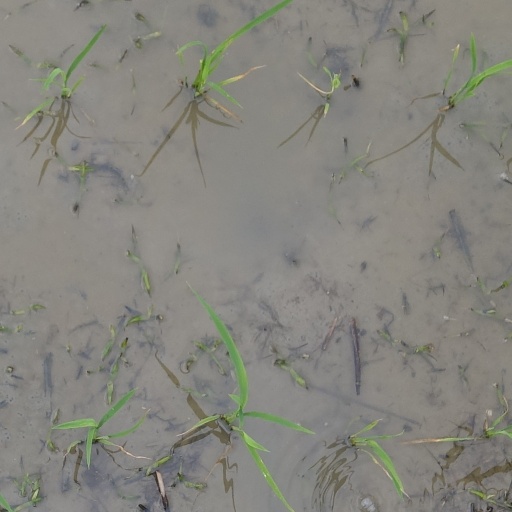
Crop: rice